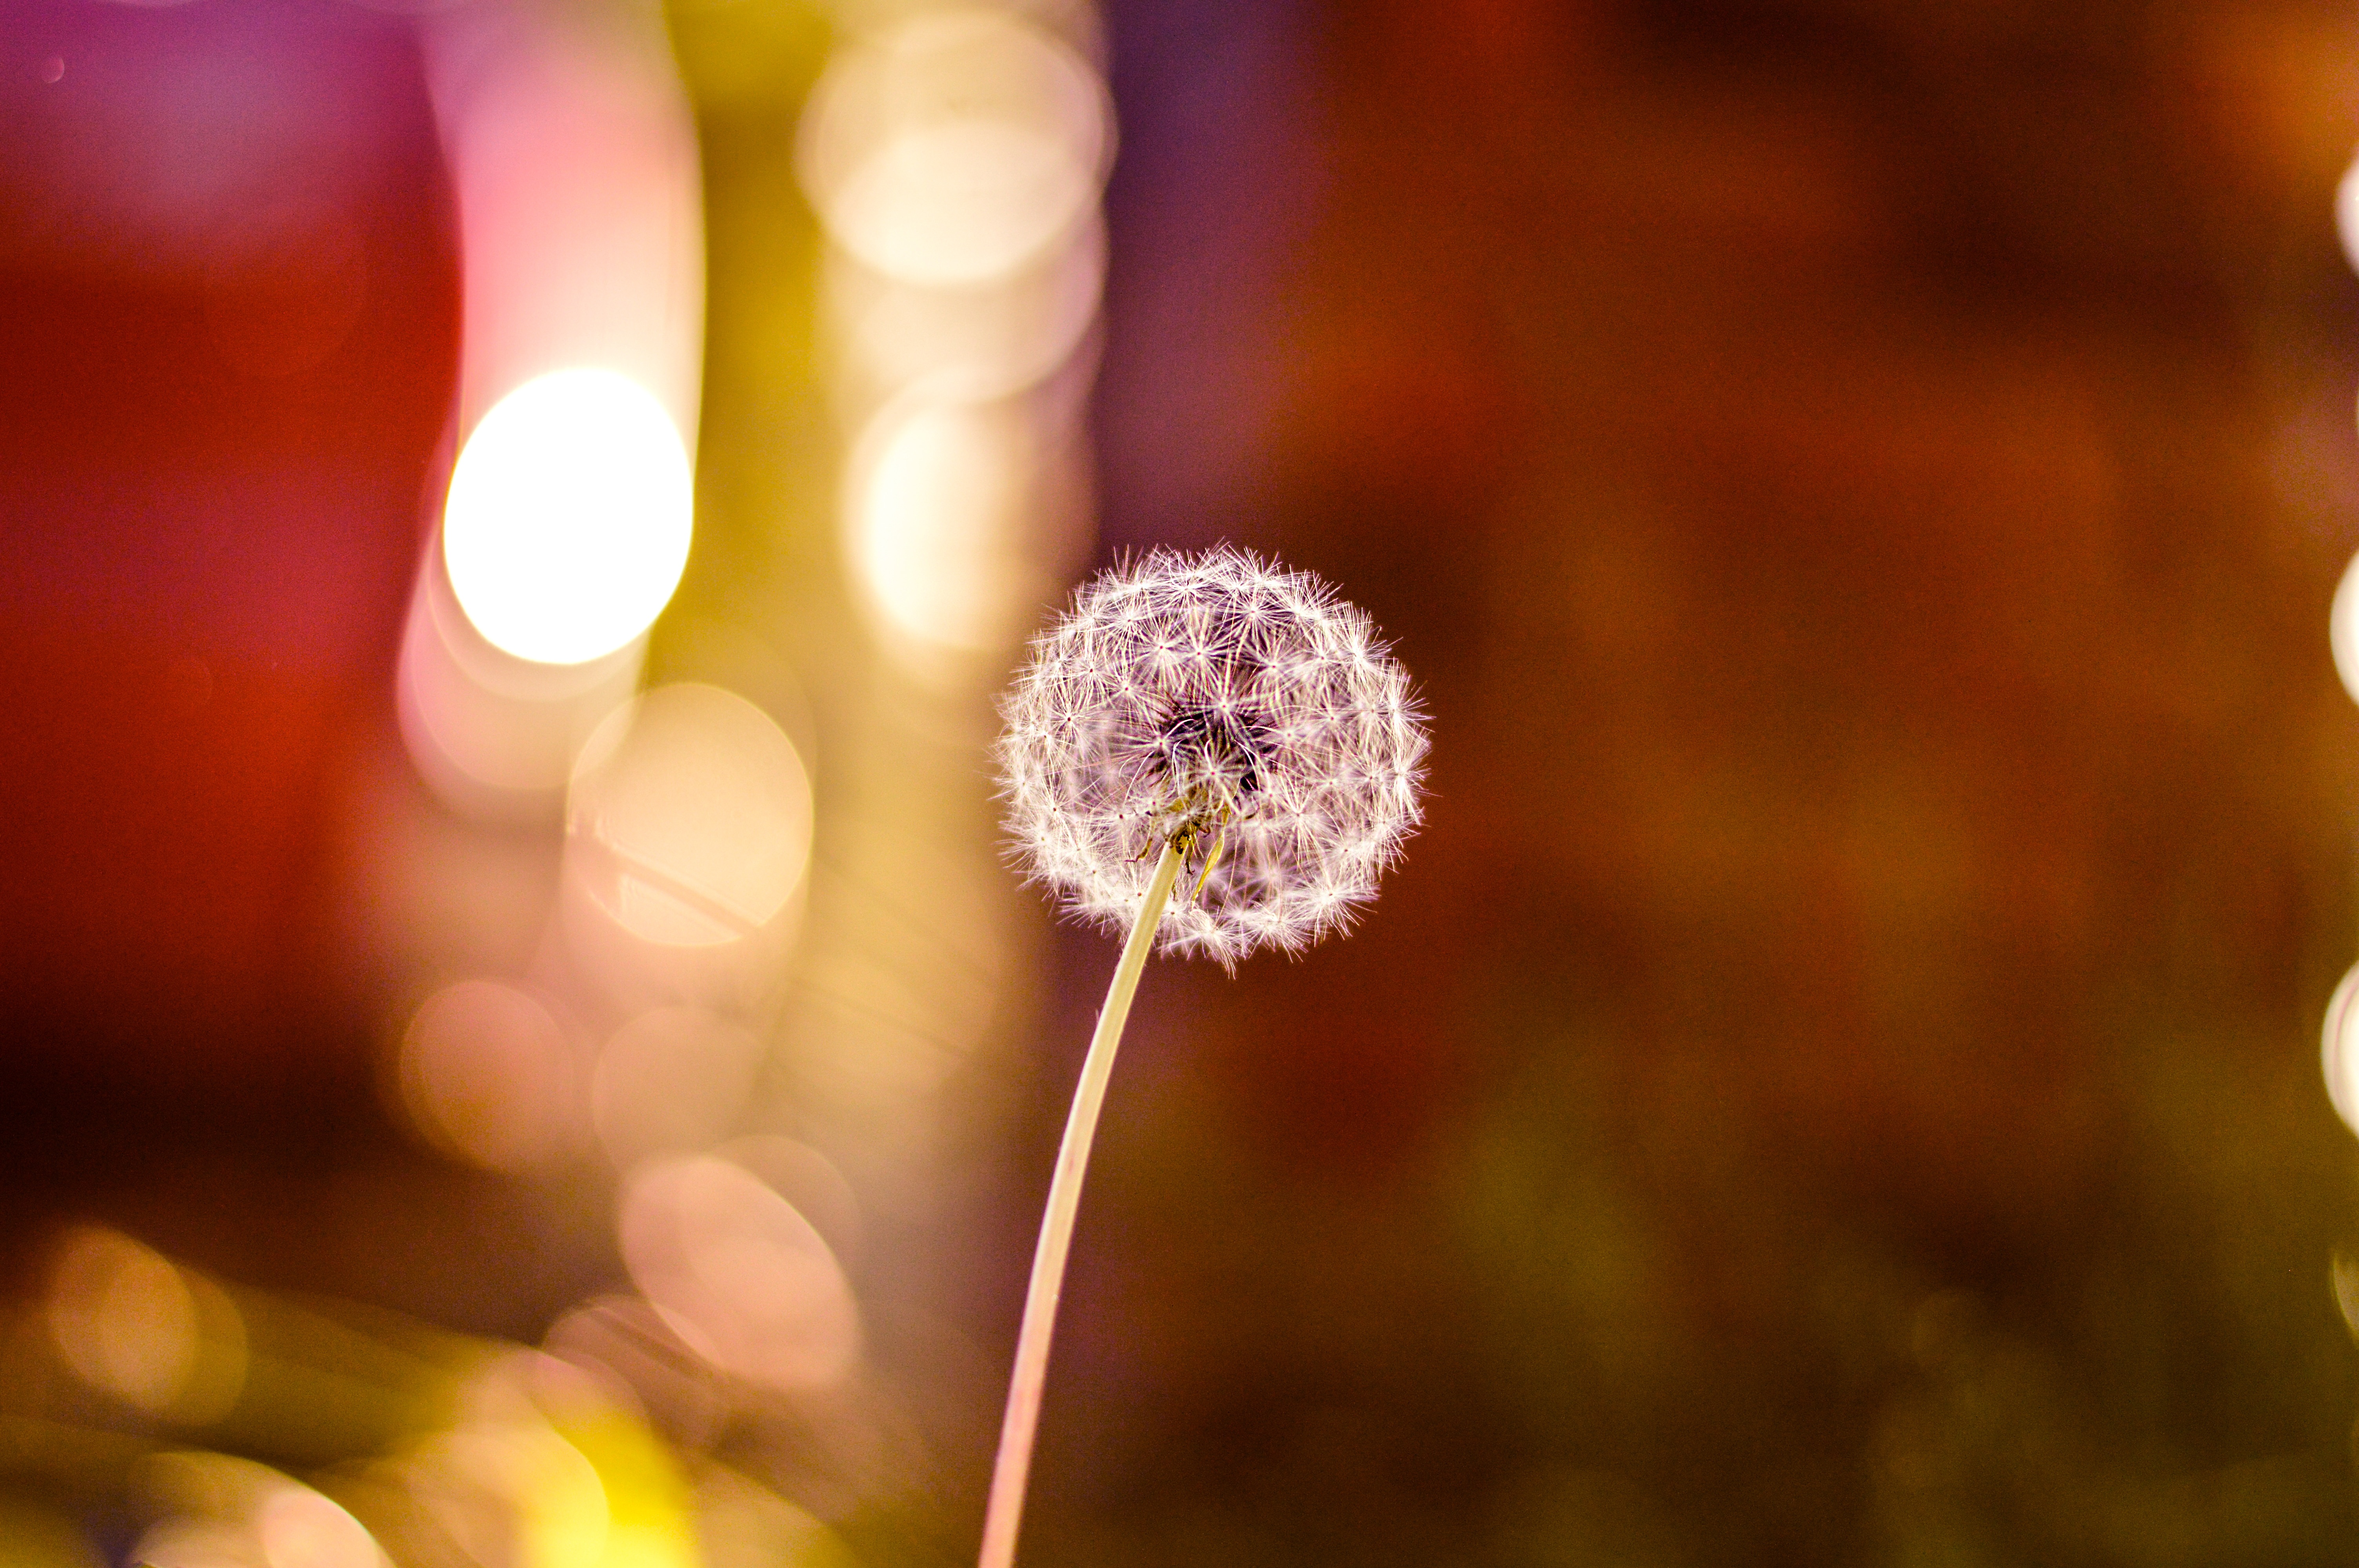
light, plant, photography, sunlight, leaf, flower, petal, pollen, green, color, autumn, yellow, flora, close up, macro photography, flowering plant, computer wallpaper, land plant